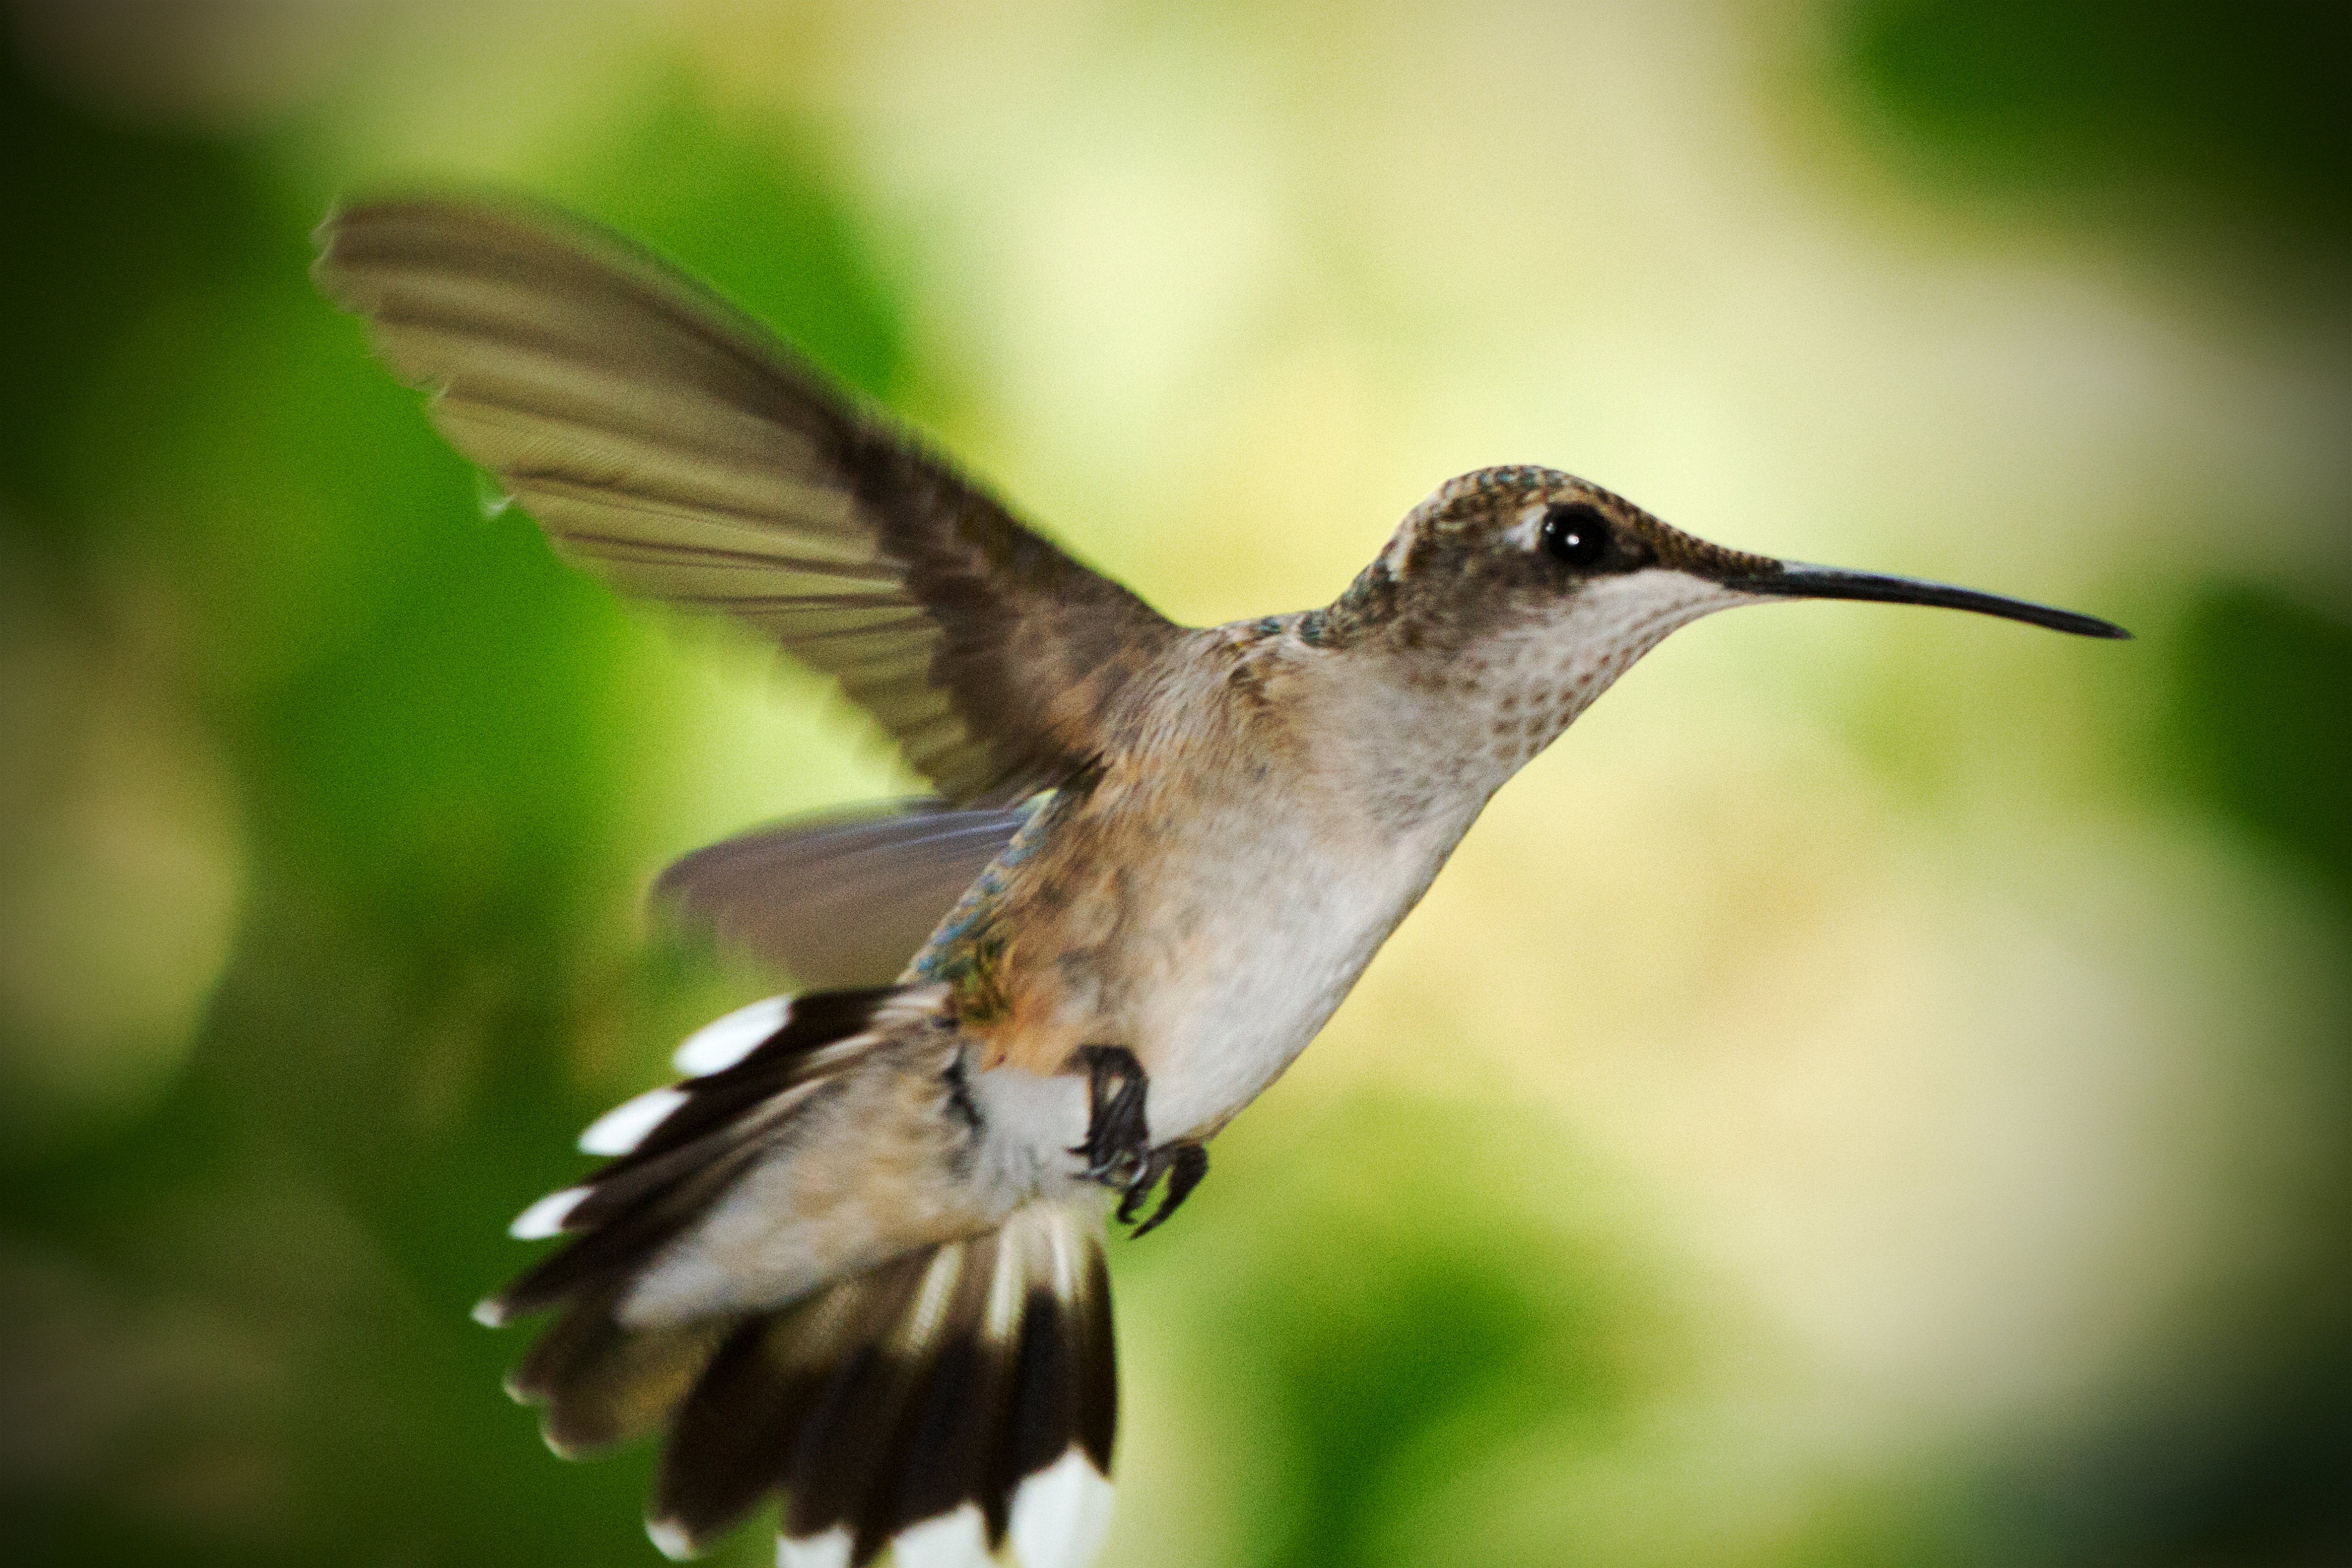
nature, bird, wing, flying, summer, female, wildlife, green, beak, hummingbird, avian, fauna, vertebrate, in flight, pollinator, ruby throated, perching bird